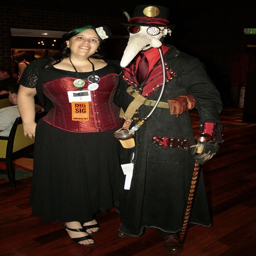
i actually am friends with this girl online .